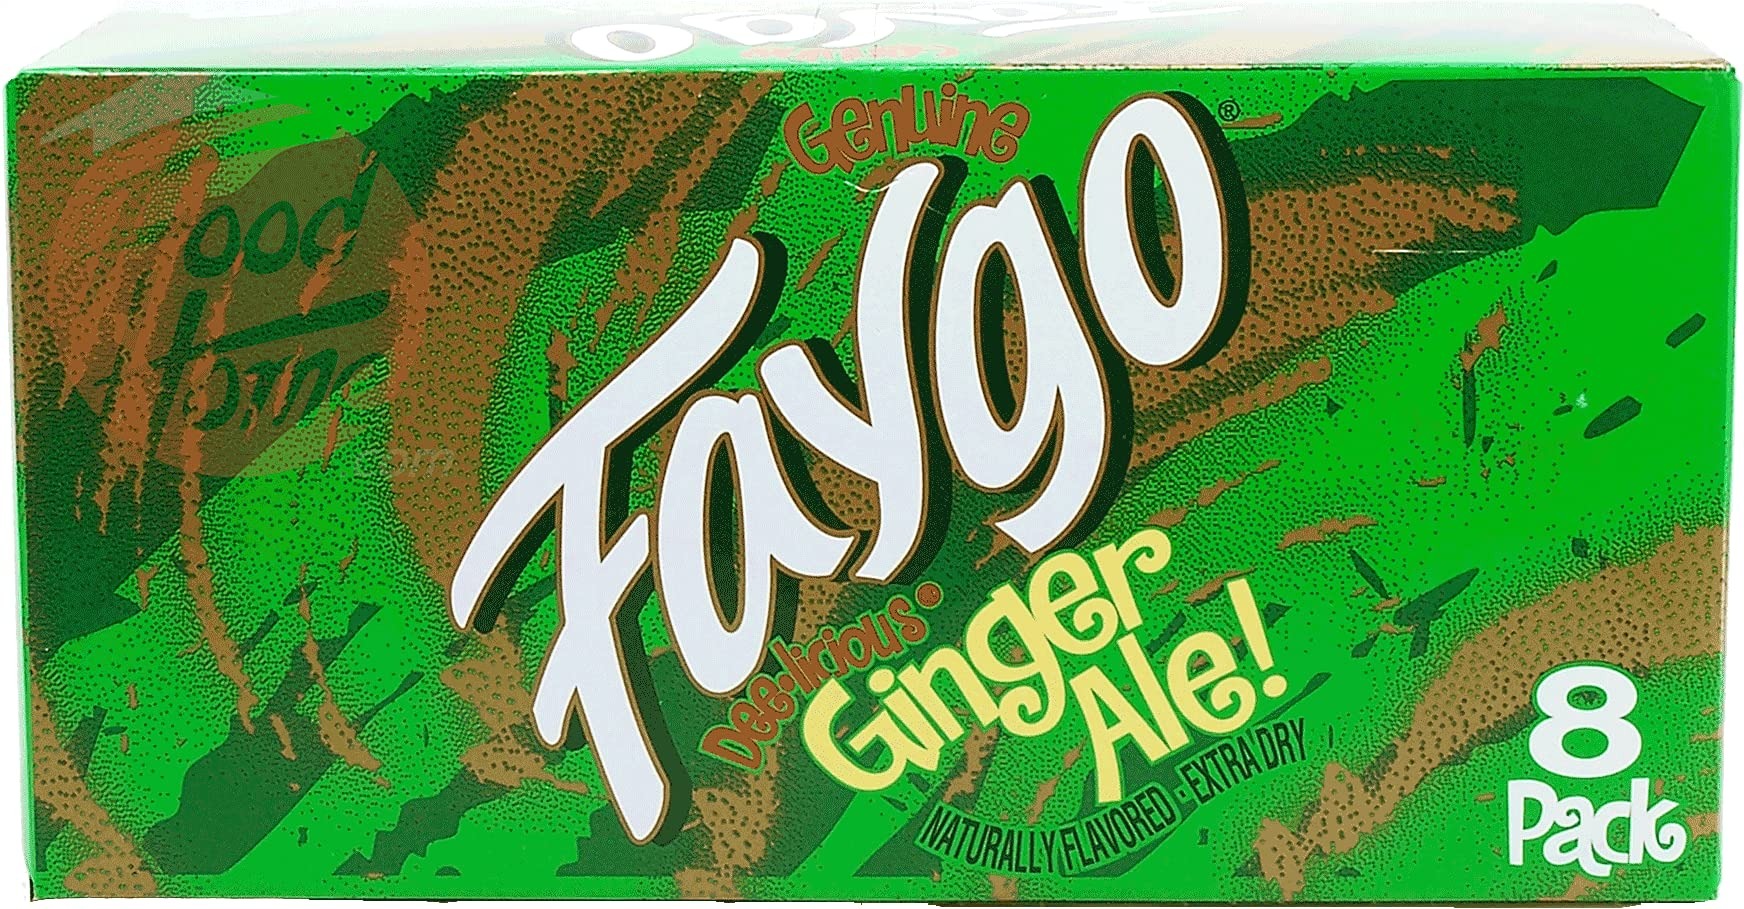
Item Name: Faygo Ginger Ale! flavored soda pop. 8-pack 12-fl. oz. cans in box (1)
Bullet Point 1: Ginger Ale Flavor: This soda has a classic ginger ale taste.
Bullet Point 2: 8 Cans in Box: Comes in a box with 8 12-ounce cans for convenience.
Bullet Point 3: 12 Fluid Ounces Each: Each can contains 12 fluid ounces of carbonated soda.
Bullet Point 4: Adult Soda: This ginger ale is made for adults and has a refreshing ginger flavor.
Bullet Point 5: Lightly Sweetened: The ginger ale has a light sweetness that lets the ginger flavor shine through.
Product Description: Faygo Ginger Ale! flavored soda pop. 8-pack 12-fl. oz. cans in box
Value: 96.0
Unit: Fl Oz

Price: 18.85